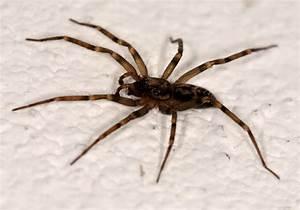
spider